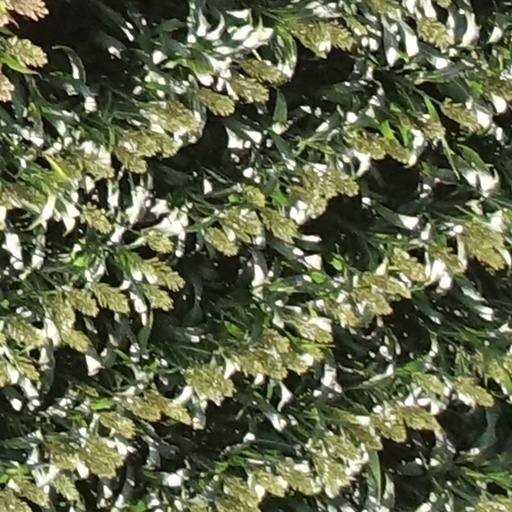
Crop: sorghum